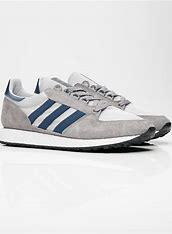
Brand: Adidas
Model: Forest Grove